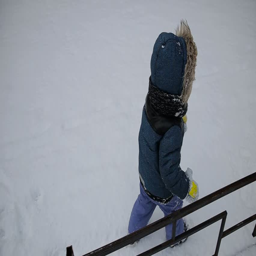
little boy running through the snow